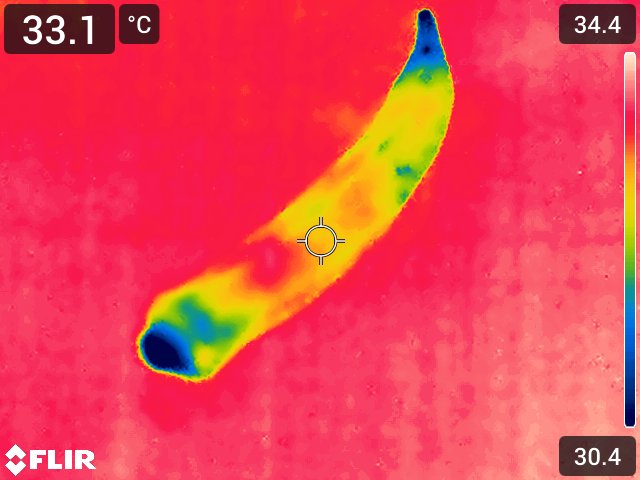
Maturity: over_matured